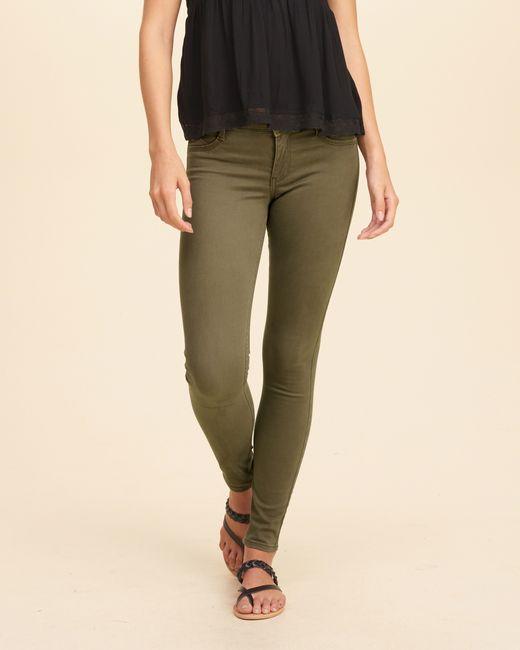
braune lässige Skinny-Jeanshose mit niedriger Taille